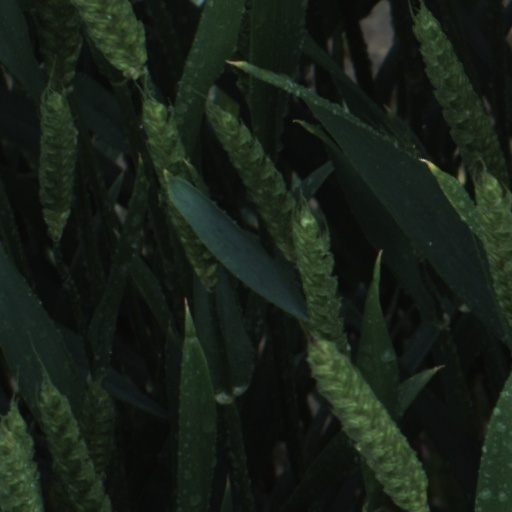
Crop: wheat